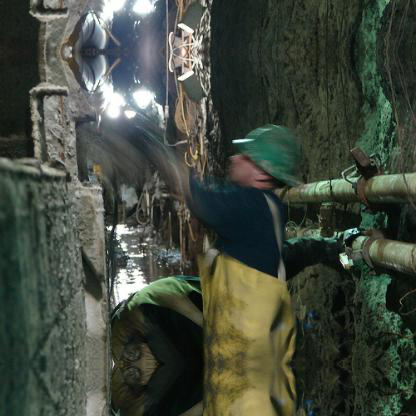
Objects in the image:
label: helmet